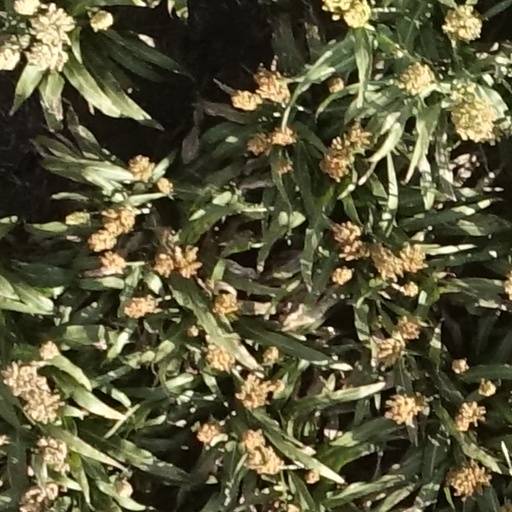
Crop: sorghum